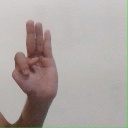
अक्षर: भ